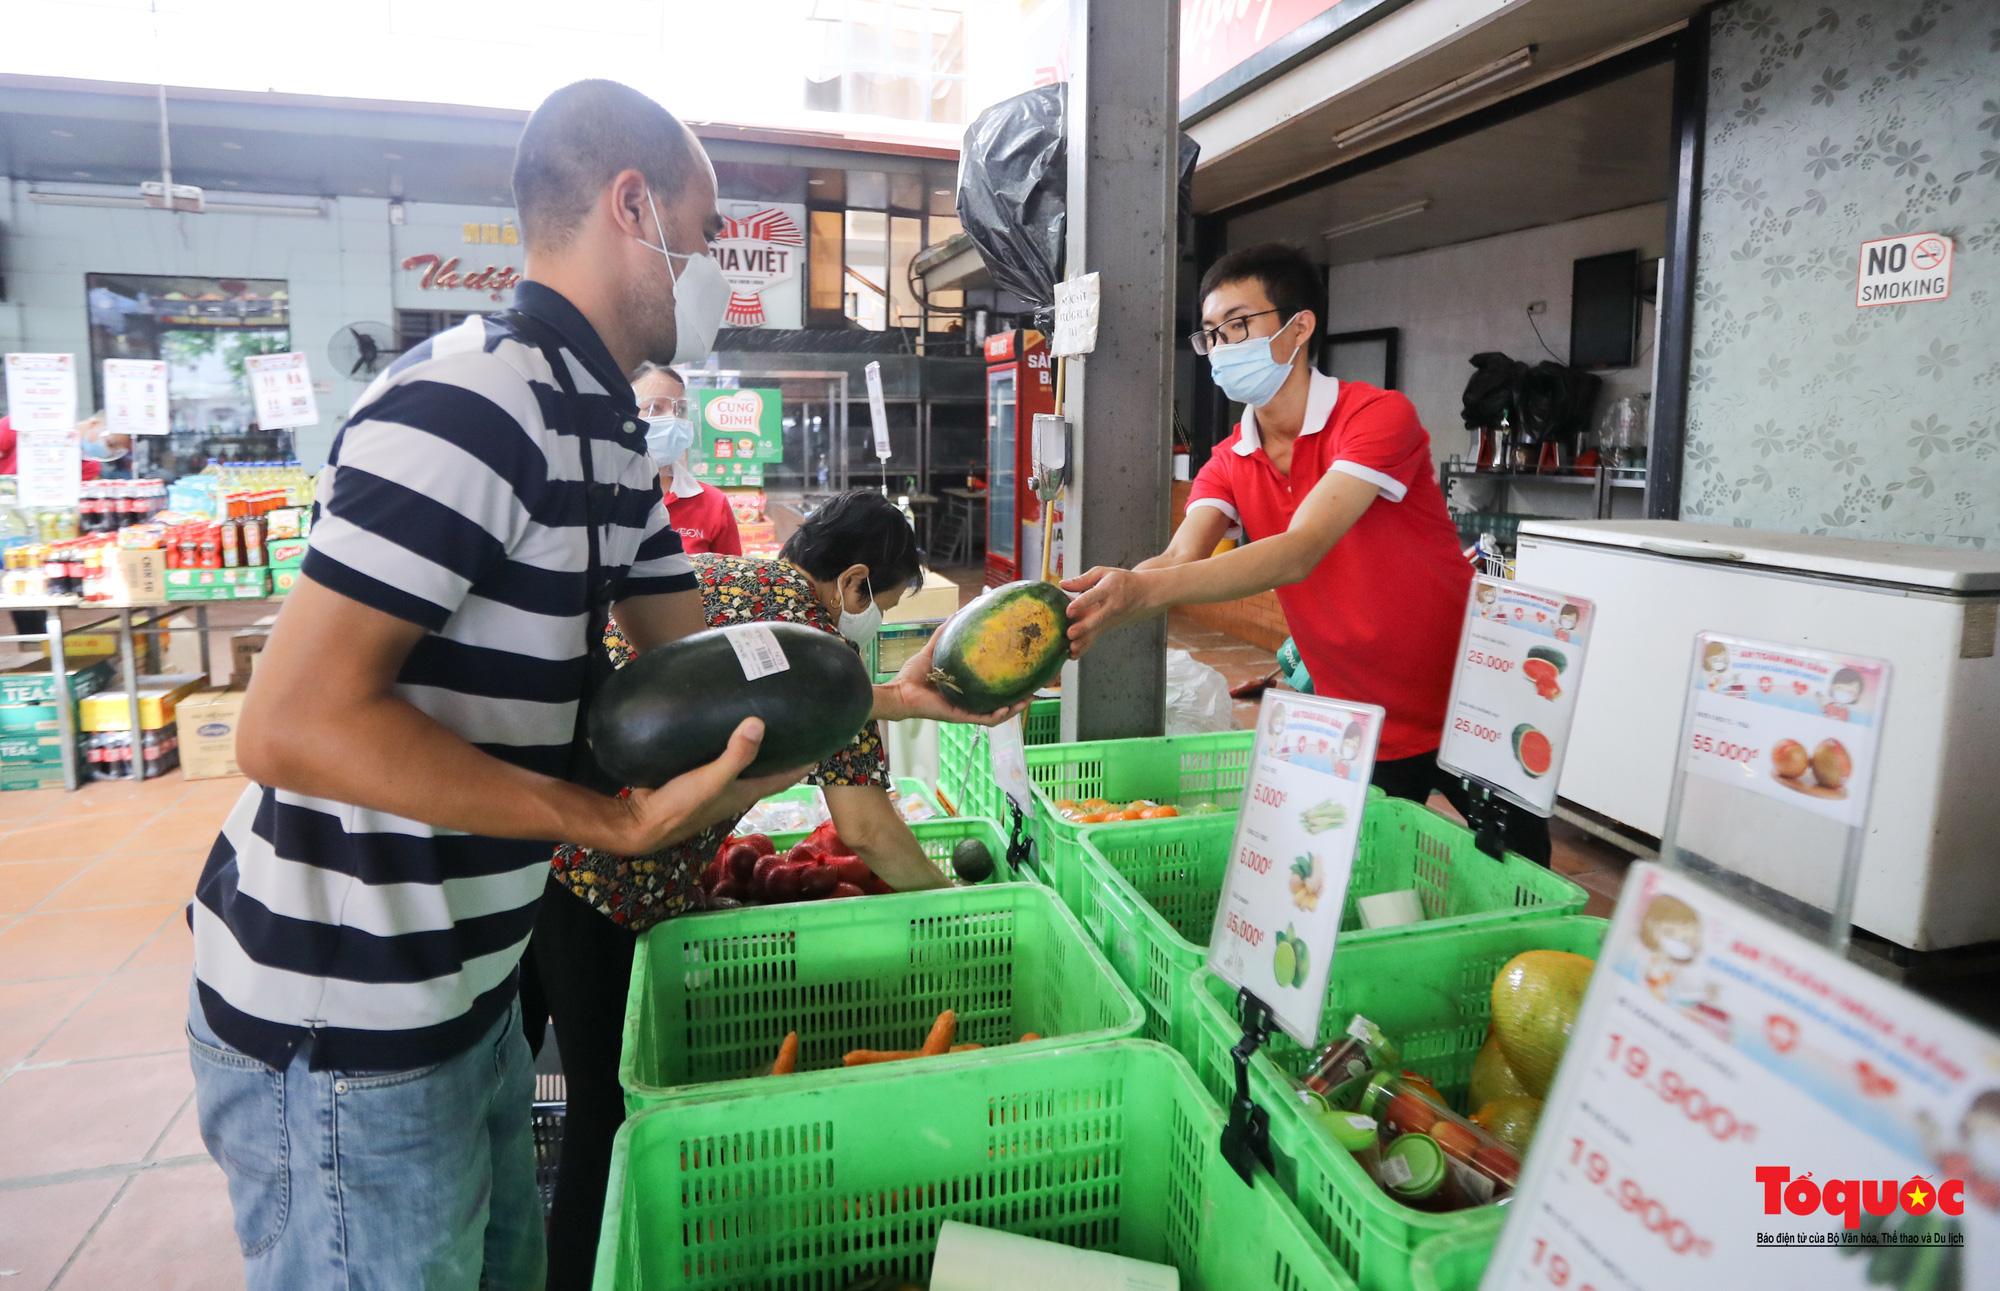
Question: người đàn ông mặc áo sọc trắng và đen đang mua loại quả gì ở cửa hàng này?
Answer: ông ấy mua dưa hấu